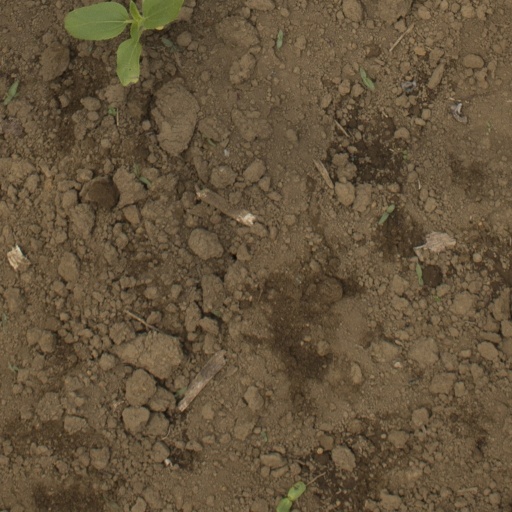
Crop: Jerusalem artichoke